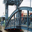
Label: bridge